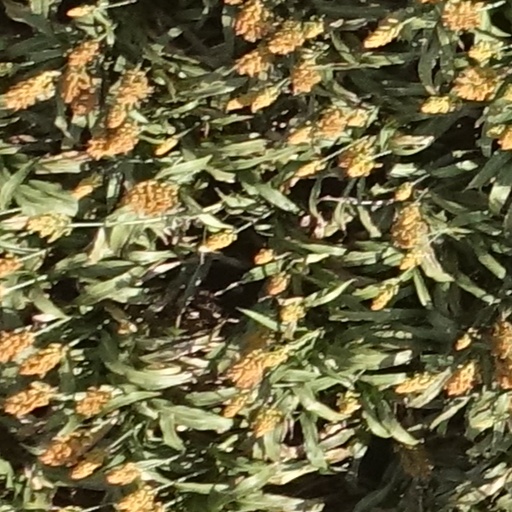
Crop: sorghum